Izabela Lojna

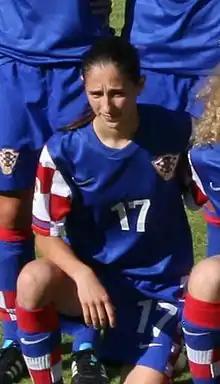
Lojna in 2012

Izabela Lojna (born 11 May 1992) is a Croatian football midfielder currently playing in the Croatian First Division for Osijek, with which she has also played the Champions League. She is also the leading goal scorer of the Prva HNLŽ with 330 goals.